William D. Love

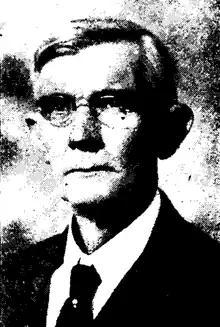
Love in 1926

Born in Washington-on-the-Brazos, Texas, Love was a teacher for seventeen years prior to being admitted to the bar. He practiced law in Uvalde, Texas, where he was the law partner of John Nance Garner for thirty years. A Democrat, he served as mayor of Uvalde for eight years, and as a county judge of Uvalde County, Texas, for another eight years. He was appointed to membership on the Board of Tax Appeals in April 1925, and thereafter reappointed.